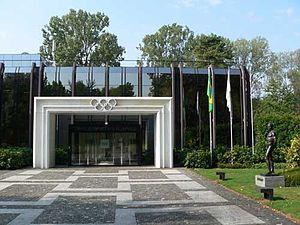
Le Comité international olympique ou CIO est une organisation créée par Pierre de Coubertin en 1894, pour réinstaurer les Jeux olympiques antiques puis organiser cet événement sportif tous les quatre ans, puis en alternant tous les deux ans à partir de 1994, Jeux olympiques d'été et Jeux olympiques d'hiver.